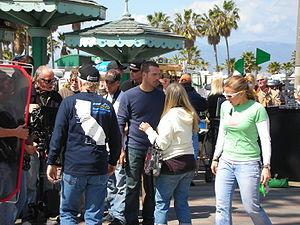
NCIS : Los Angeles est une série télévisée américaine créée par Shane Brennan, dérivée de NCIS : Enquêtes spéciales, et diffusée depuis le 22 septembre 2009 sur le réseau CBS aux États-Unis et en simultané au Canada sur Global.